Mark Baldwin (baseball)

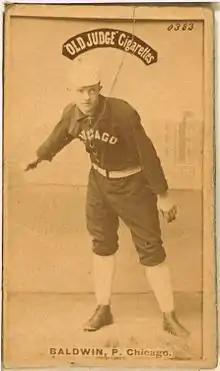
Goodwin & Company tobacco card of Baldwin, 1887–1890

Baldwin, who debuted for the Solons on May 4 in a showing described by "The Chicago Tribune" as "anything but credible," explained his poor opening game as a result of unfamiliarity with AA coaching methods. By late June, a month in which he hit a double, three triples, and a home run over a three-game span, Baldwin was "doing better", according to a writer for "The Chicago Tribune". According to a writer for "The Saint Paul Globe", Baldwin pitched the "best ball in the [A]ssociation" in July. On August 31, Baldwin set the single-game AA record for strikeouts with 13 against the Browns. In his only season in the AA, Baldwin led the league in innings pitched, losses (34), strikeouts (368), walks (274), and wild pitches (83), the last of which set a major league record that still stands today. Baldwin's 274 walks set a then-MLB record, while his strikeout total is the most post-1886 except for Nolan Ryan, Sandy Koufax, and Randy Johnson.